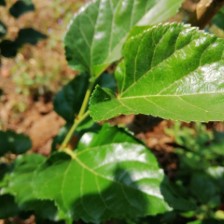
Variety: ChiangMai60